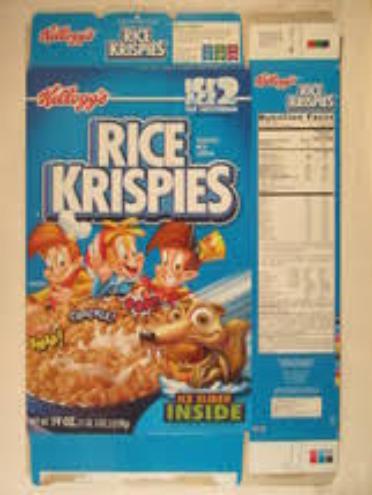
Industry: Food